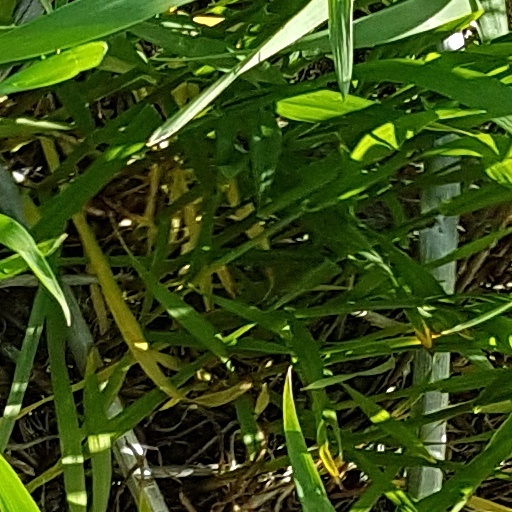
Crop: wheat